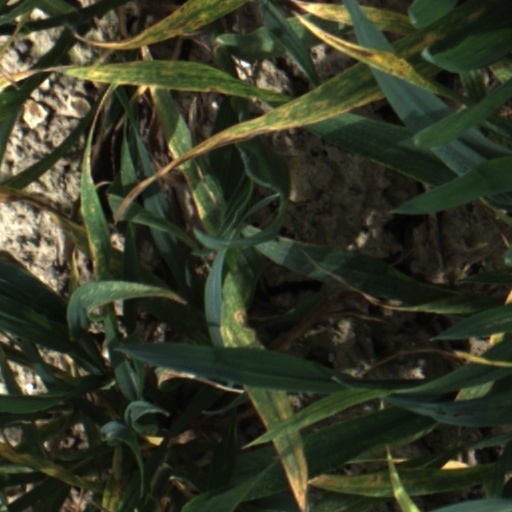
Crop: wheat